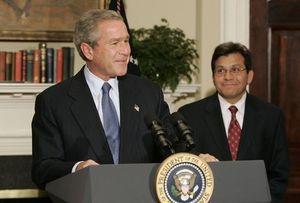
Alberto R. Gonzales, né le 4 août 1955 à San Antonio, est un avocat et homme politique américain. Ayant occupé plusieurs fonctions politiques dans le domaine juridique alors que George W. Bush est gouverneur du Texas, il est conseiller juridique de la Maison-Blanche entre 2001 et 2005 puis procureur général entre 2005 et 2007 dans l'administration du président George W. Bush, poste duquel il démissionne après plusieurs controverses et allégations de parjures devant le Congrès.